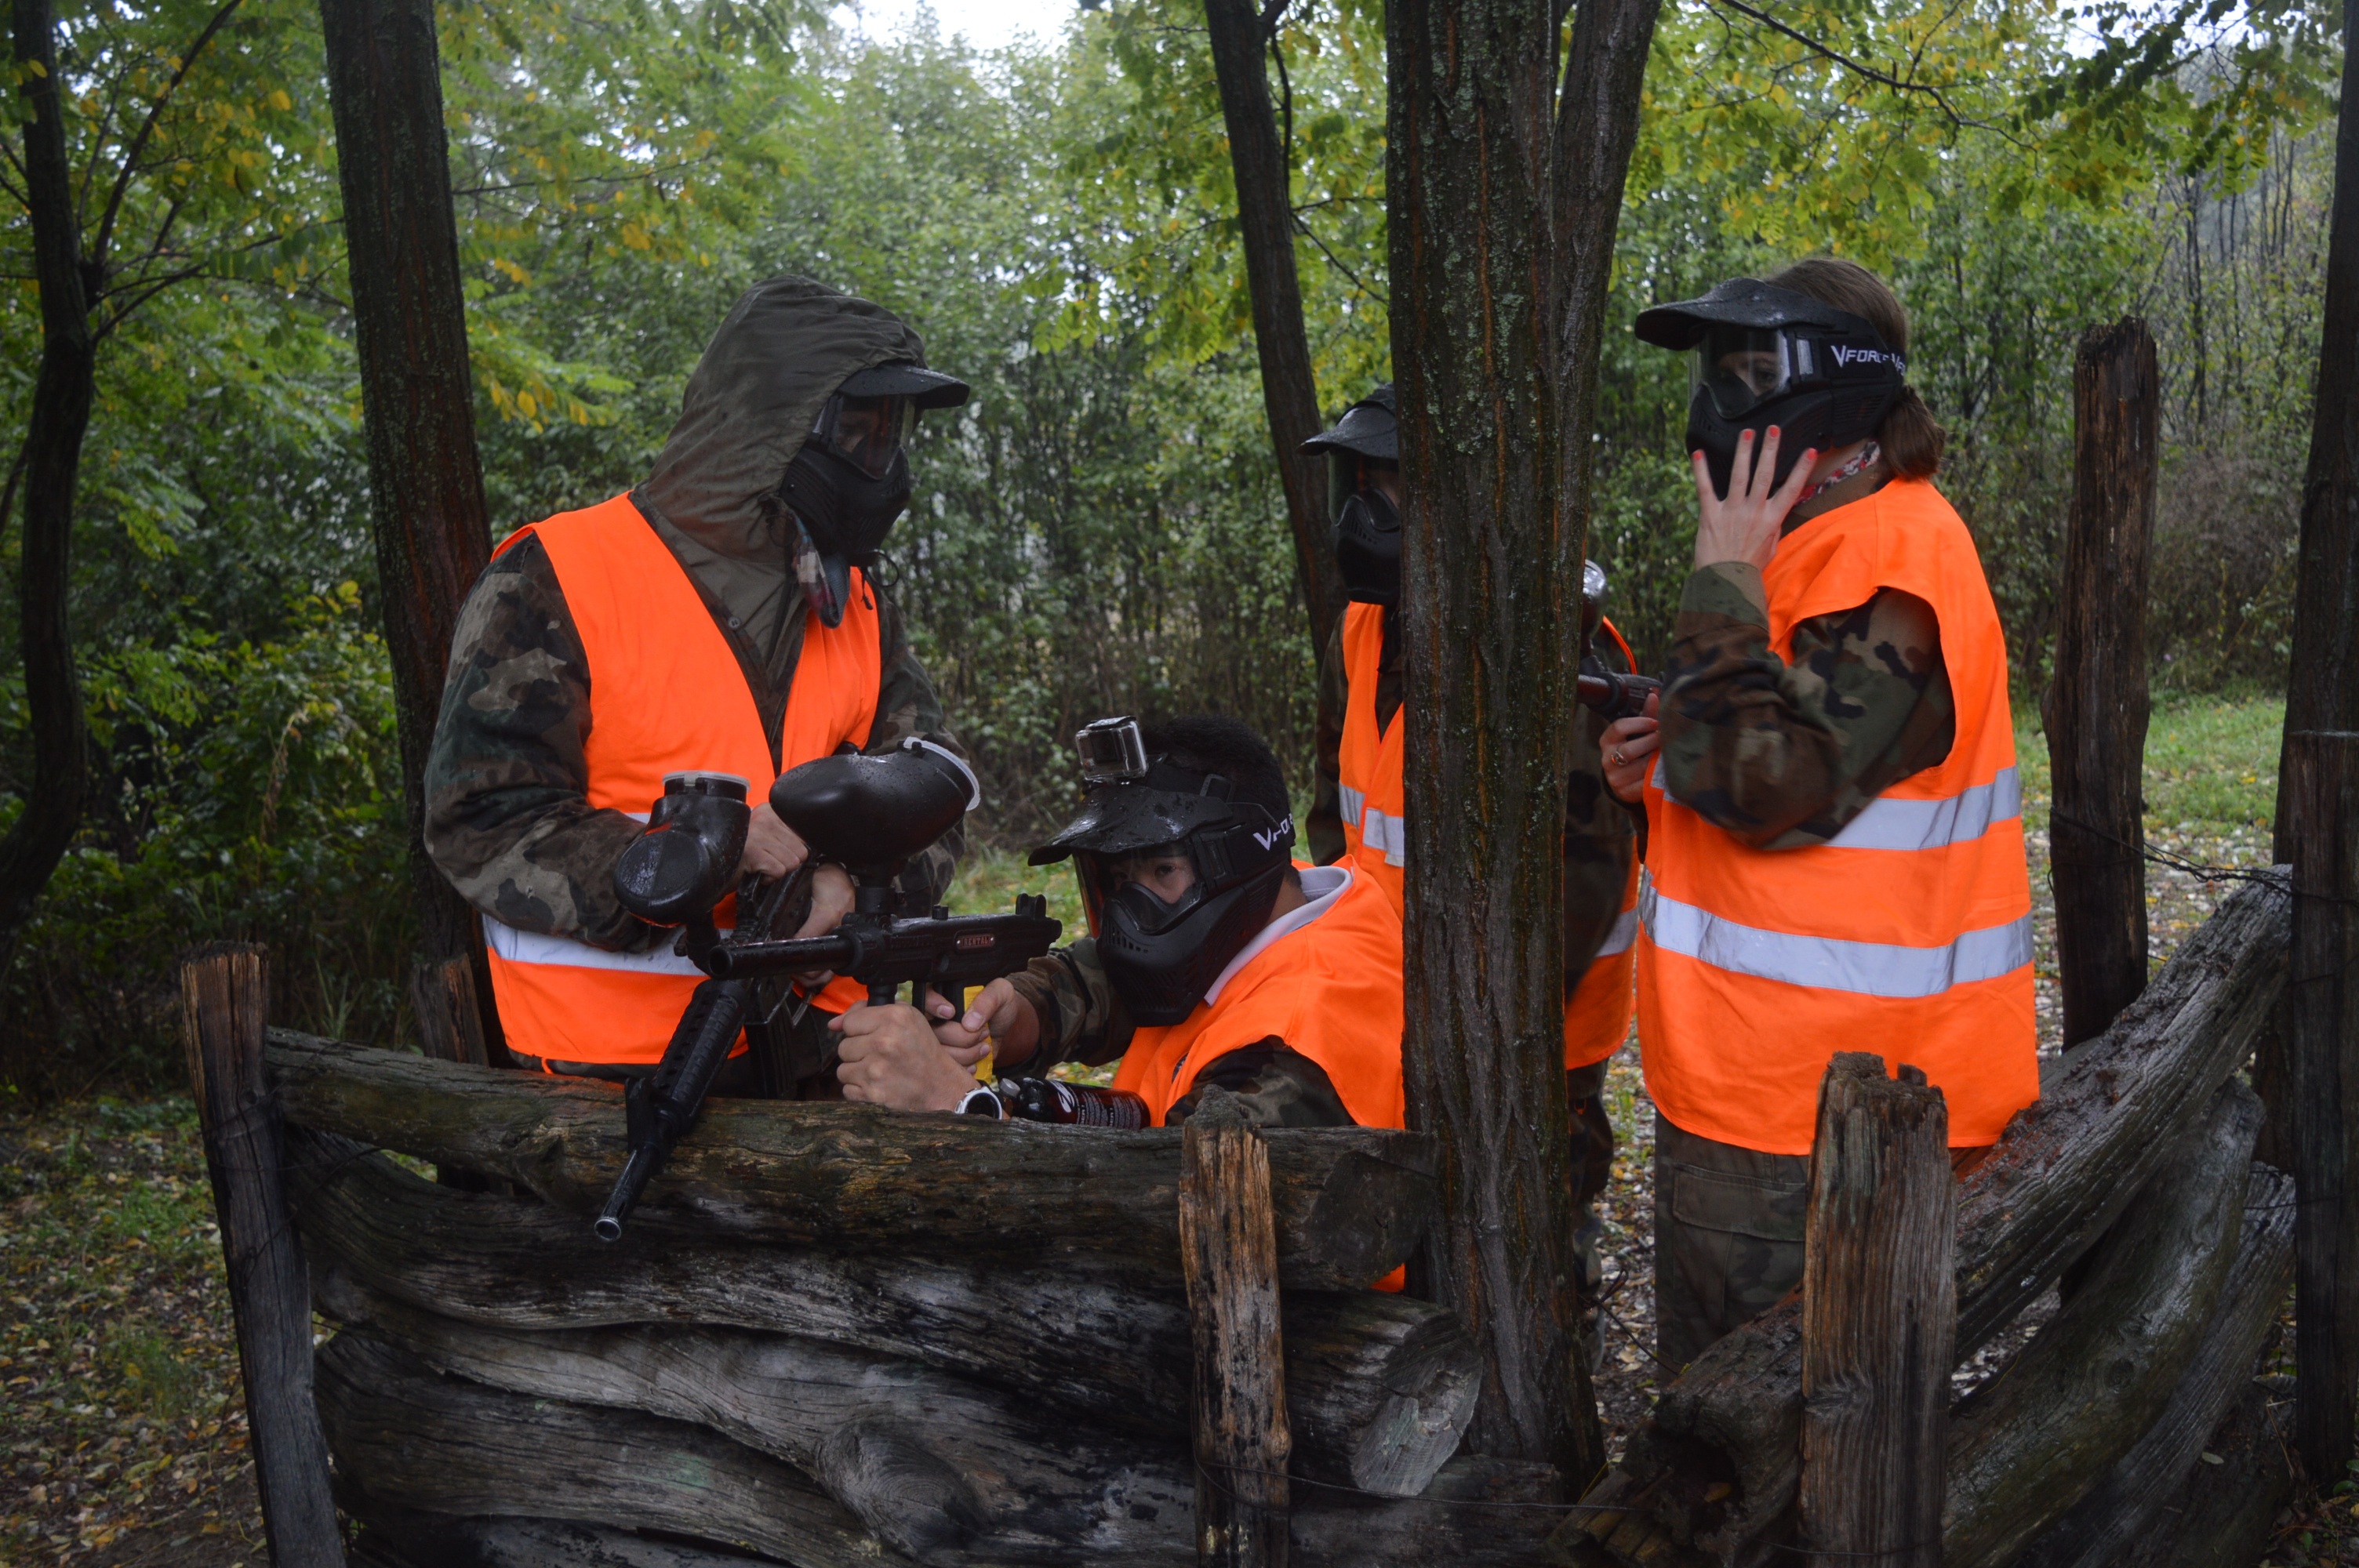
forest, sport, adventure, recreation, outdoors, war, team, shooting, sports, gun, games, paintball, skirmish, combat sport, outdoor recreation, individual sports, contact sport, shooting sport